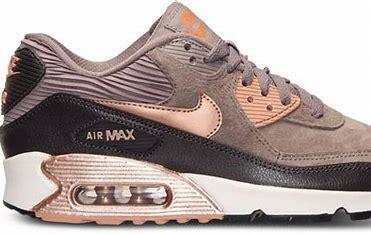
Brand: Nike
Model: Air Max 90 Leather